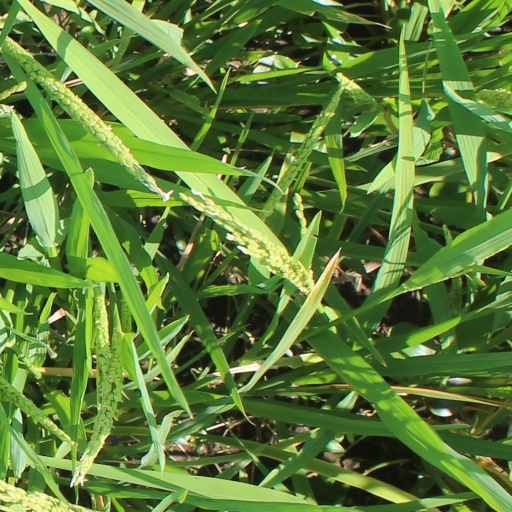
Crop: rice